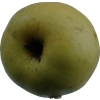
Label: Apple 13